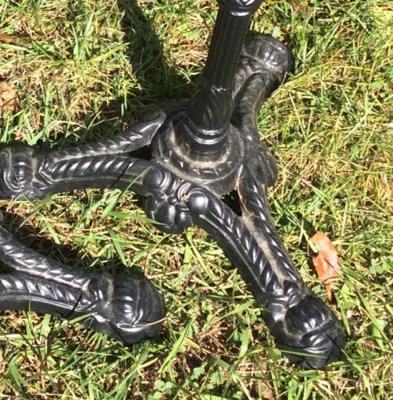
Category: table